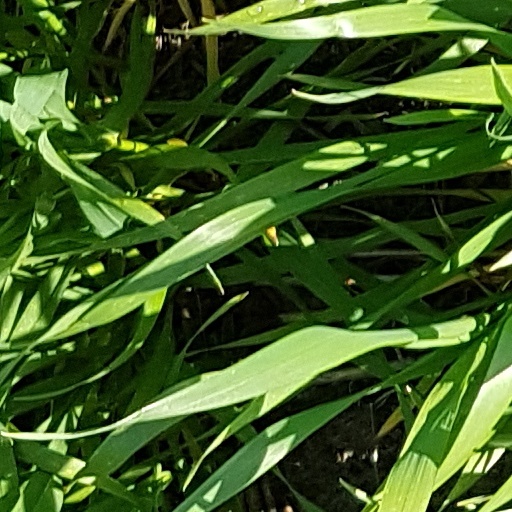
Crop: wheat